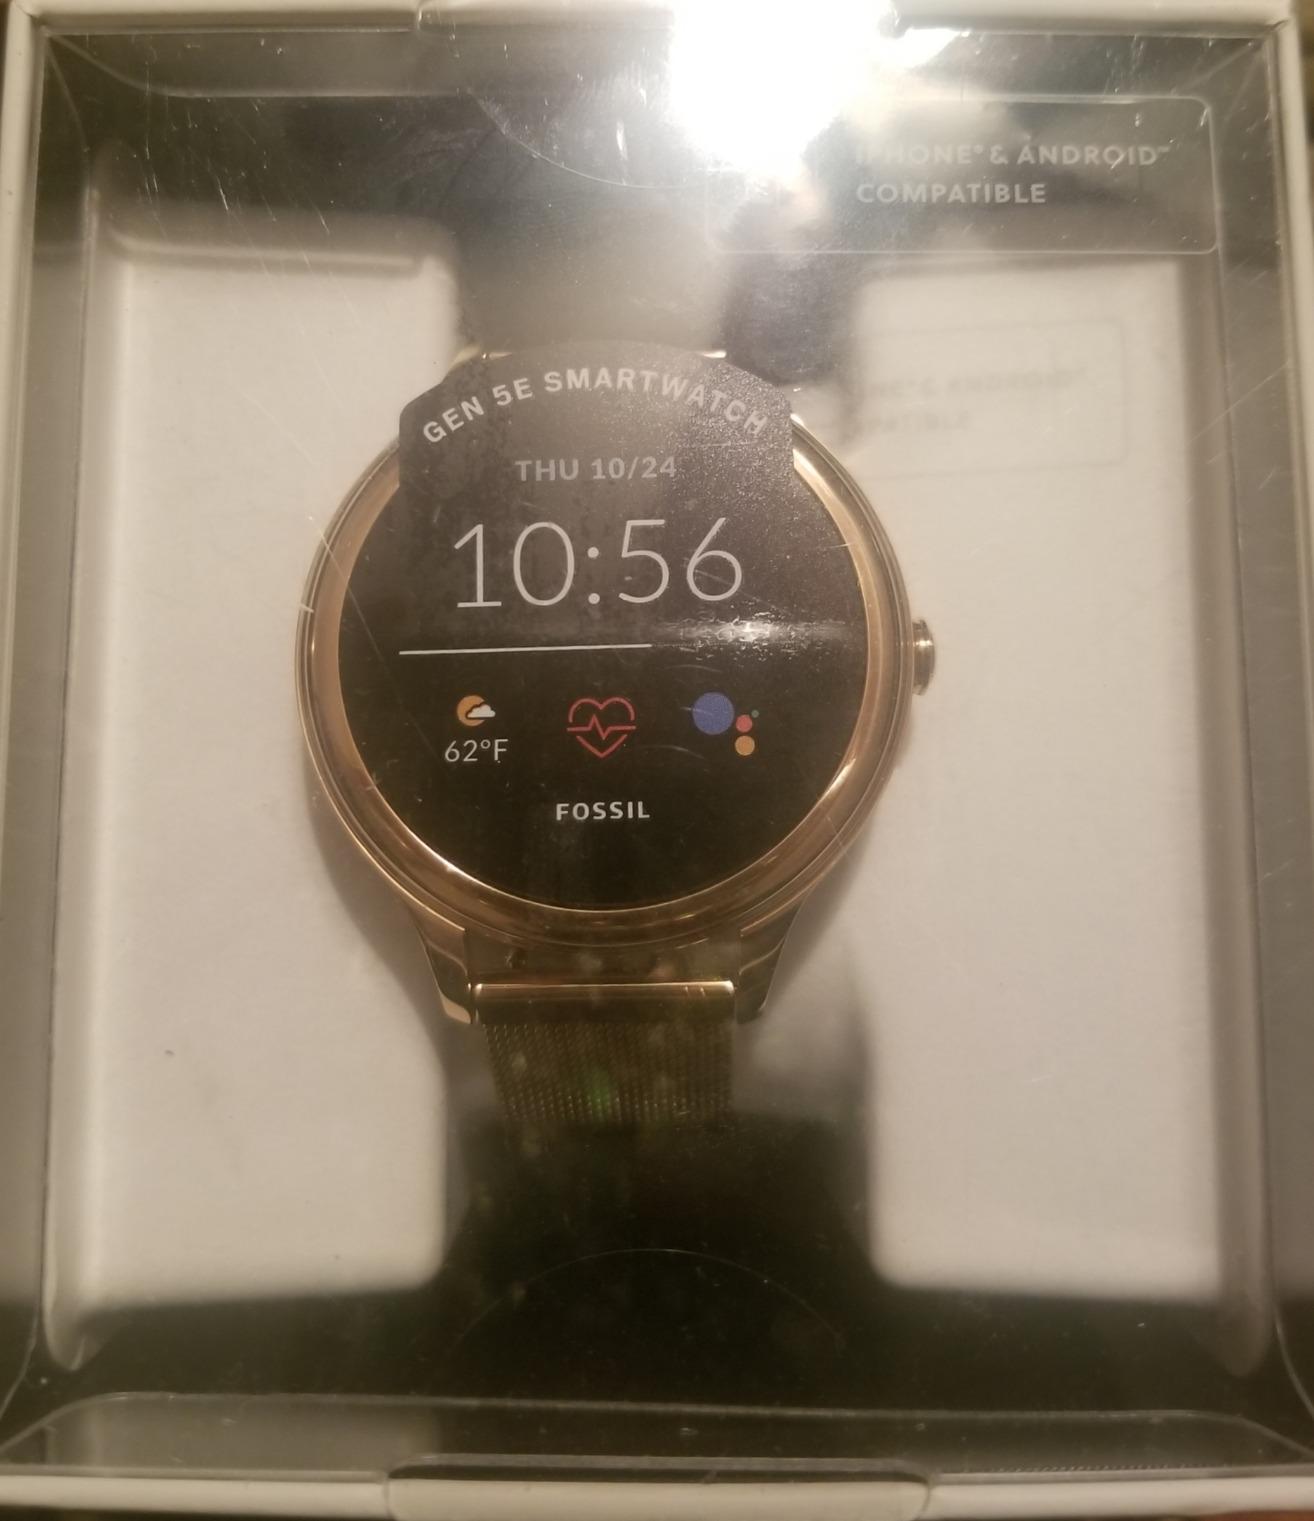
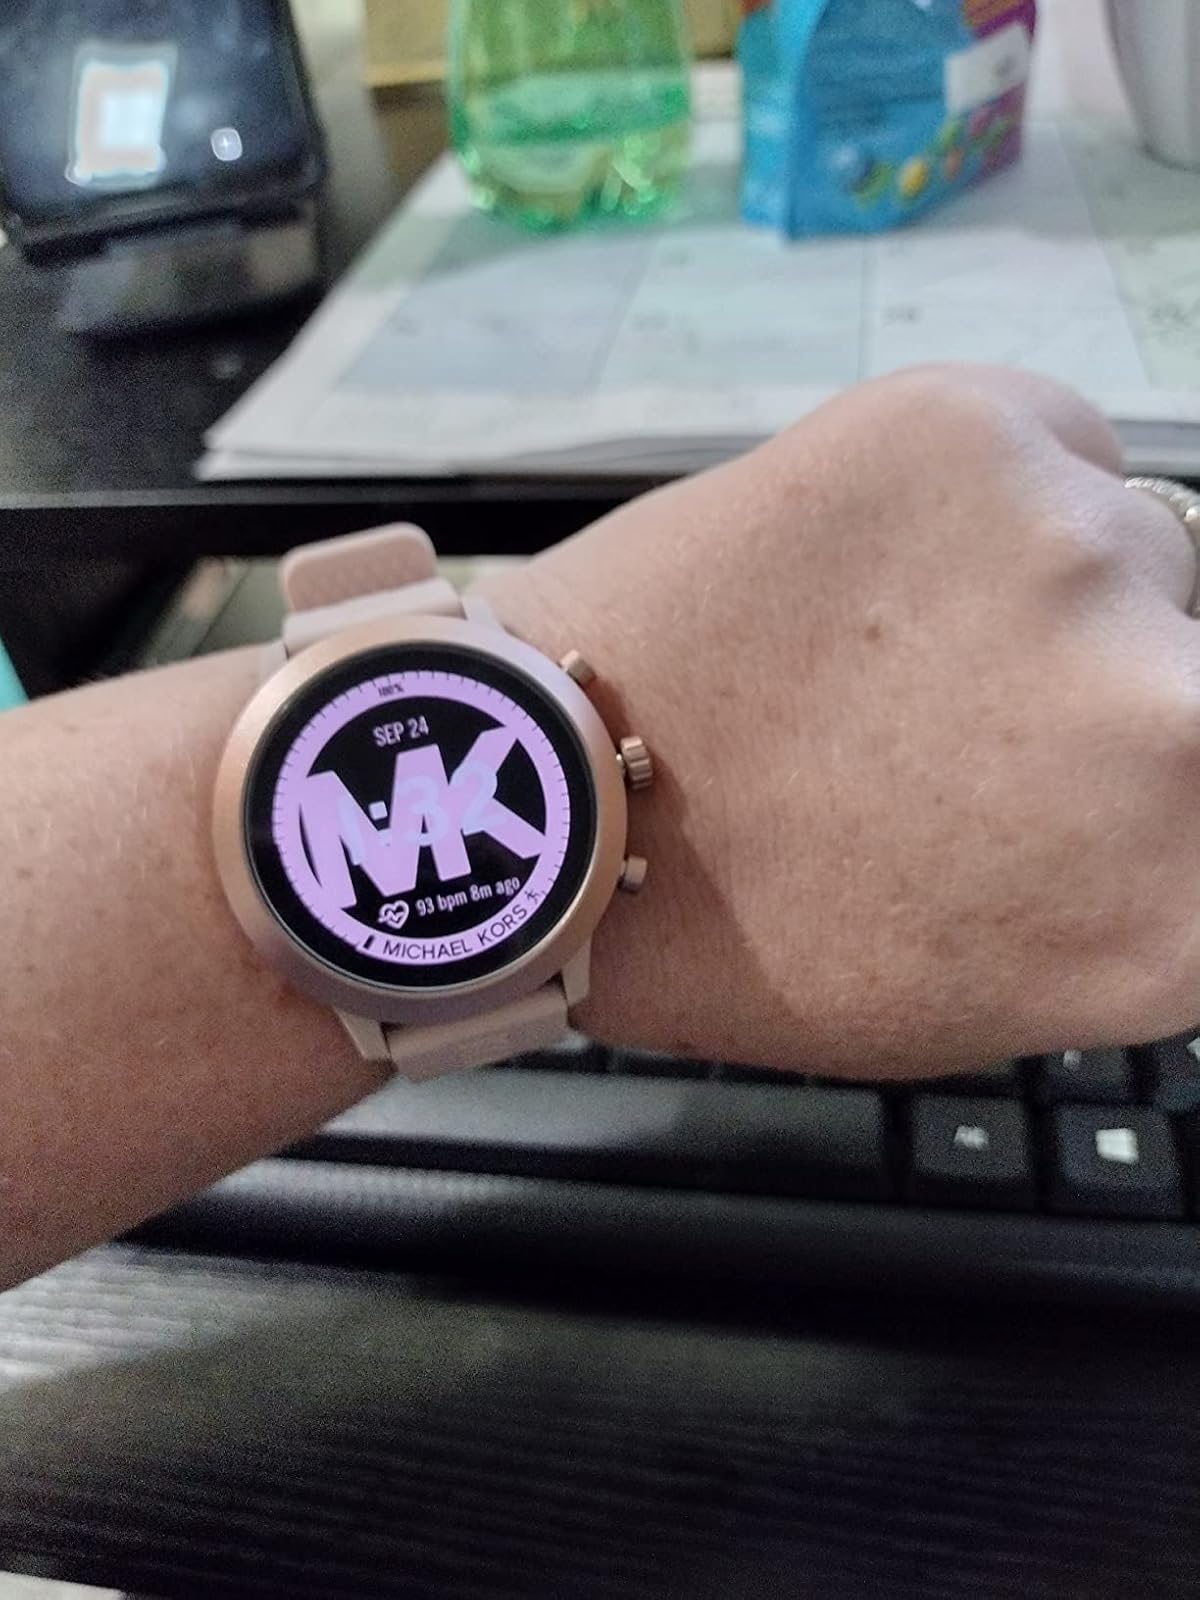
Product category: smartwatch
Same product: no